Janet S. Fender

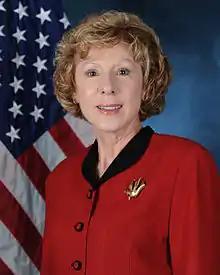
Janet S. Fender

Janet Sue Fender is an American physicist. She is the Scientific Adviser to the Commander, Air Combat Command, Langley Air Force Base, Virginia, USA. She was president of the Optical Society of America in 1997.